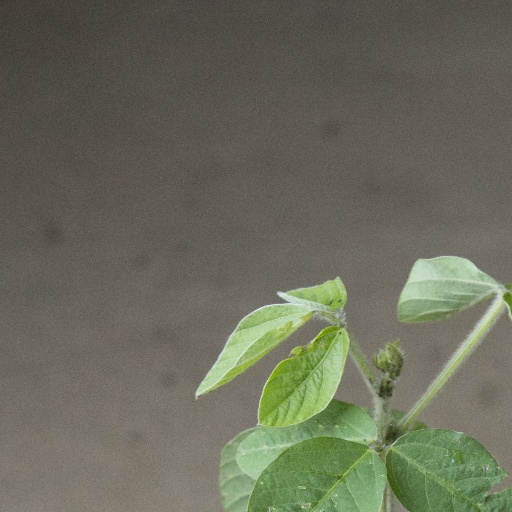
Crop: soybean